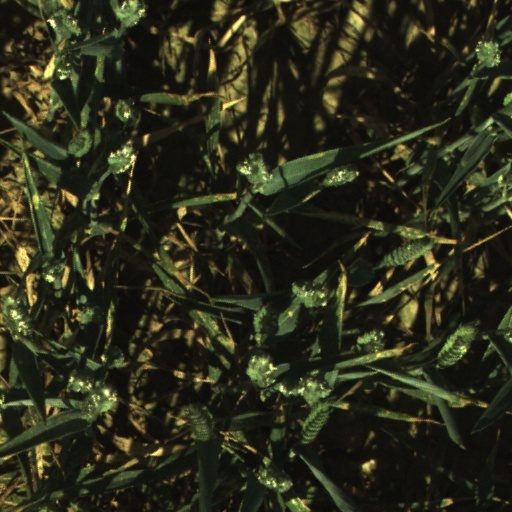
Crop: wheat